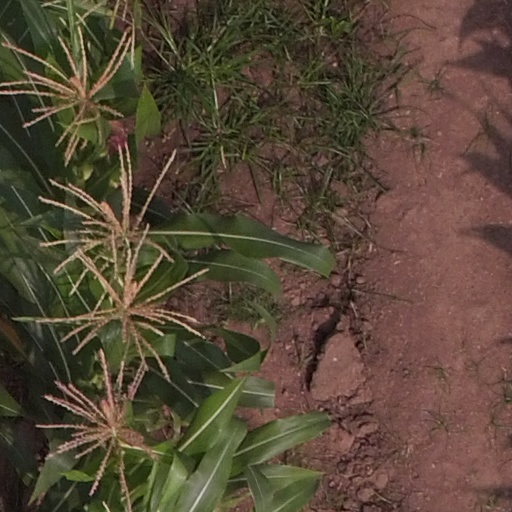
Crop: maize; corn